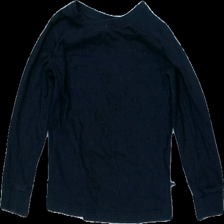
View: front
Type: Top
Category: Children
Brand: Cubus
Colors: Black
Material: 100% cotton
Cut: Regular
Size: 98
Season: All
Damage location: top center
Damage 2 location: bottom center
Damage 3 location: bottom left
Price range: <50
Recommended usage: Export
Description: svart långärmad tröja, urtvättad + luddig
Comment: urtvättad